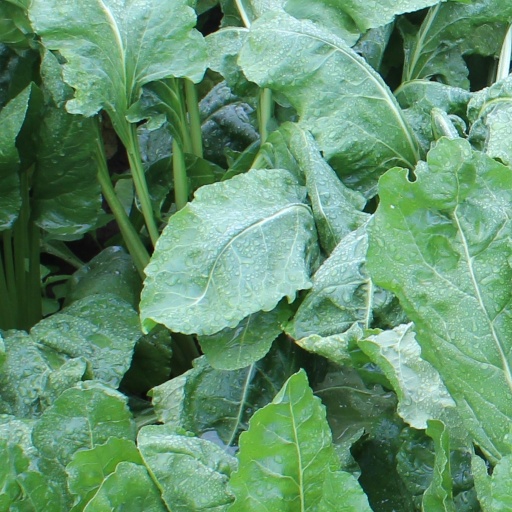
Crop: sugar beet